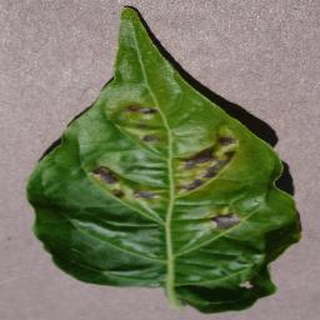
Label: bell_pepper_bacterial_spot